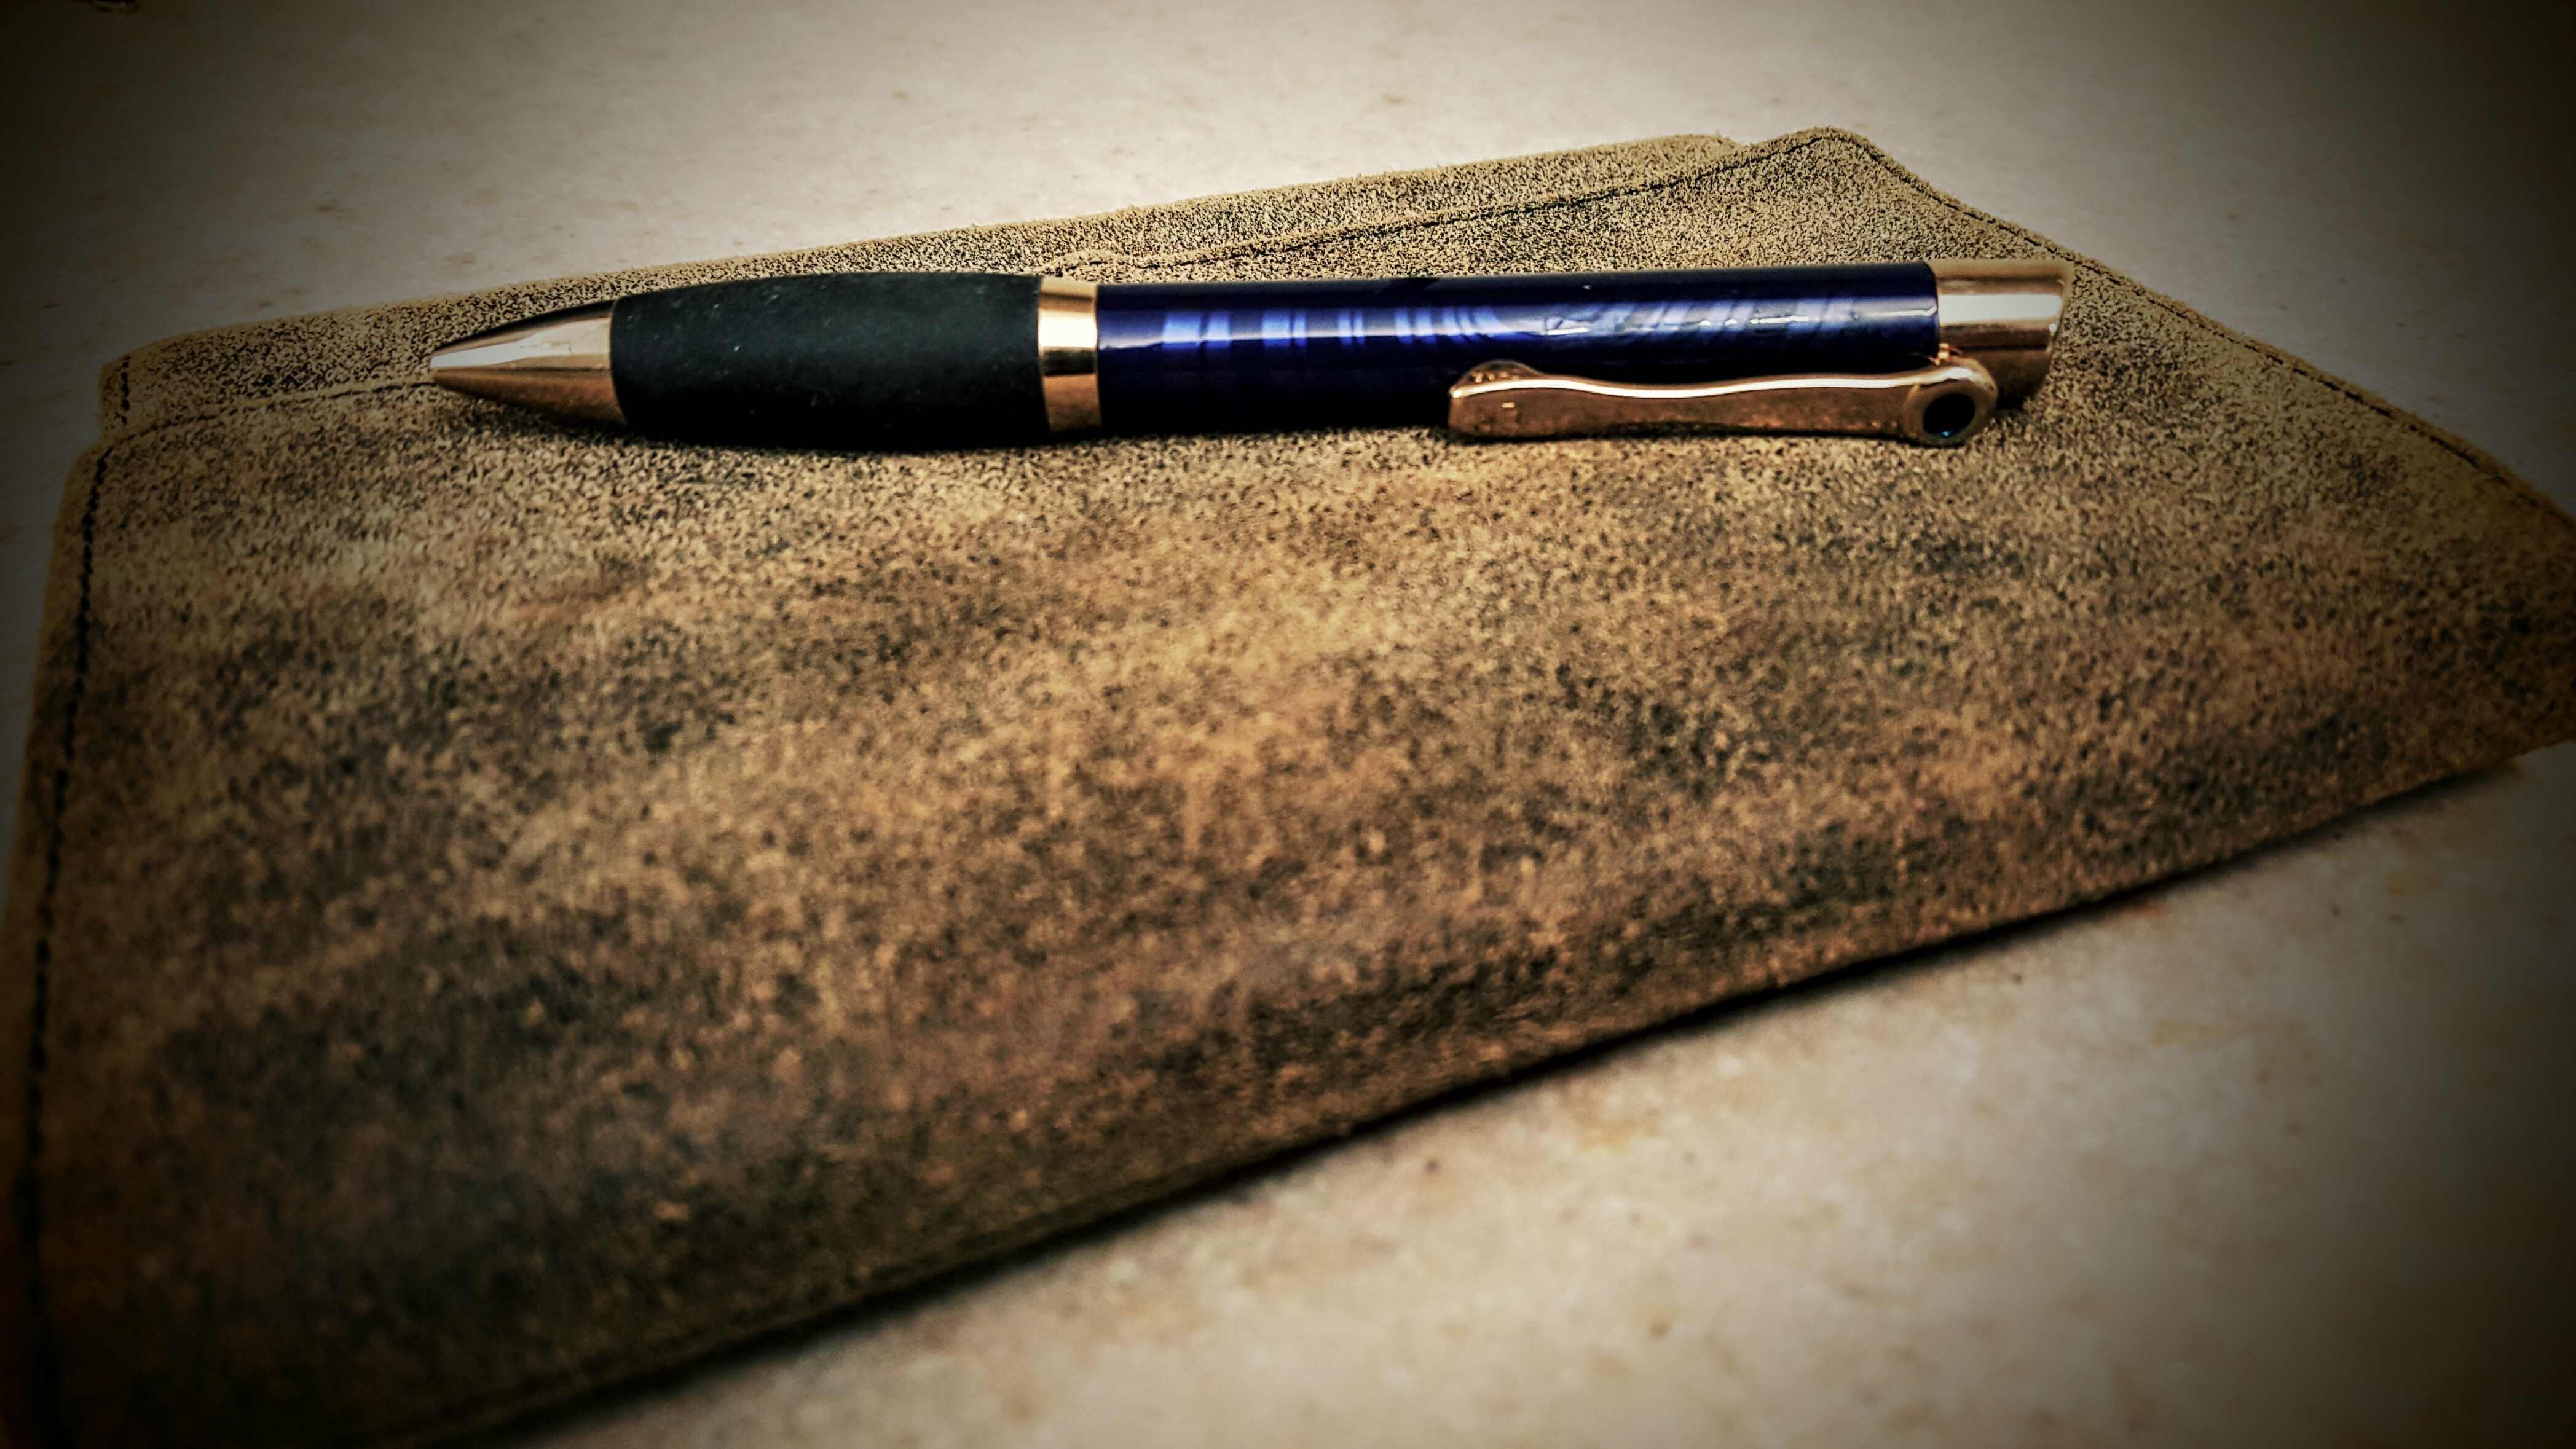
writing, pen, close up